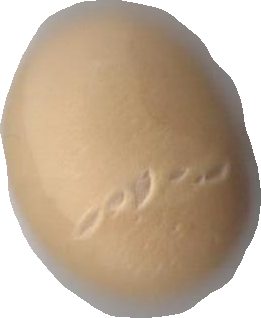
Variety: Grobogan